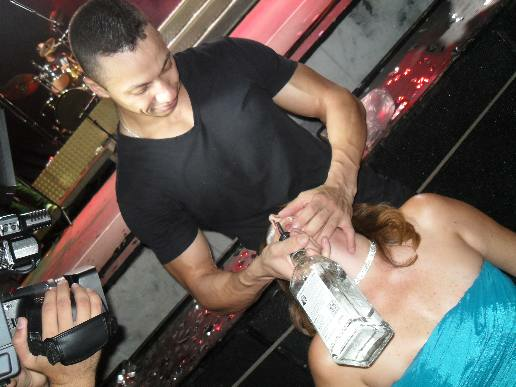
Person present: Yes